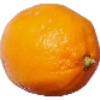
Label: lemon_meyer